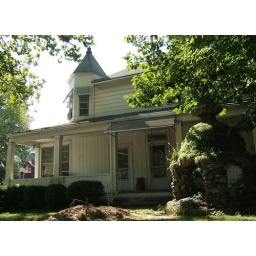
This house has a stone and plant structure in the front yard.